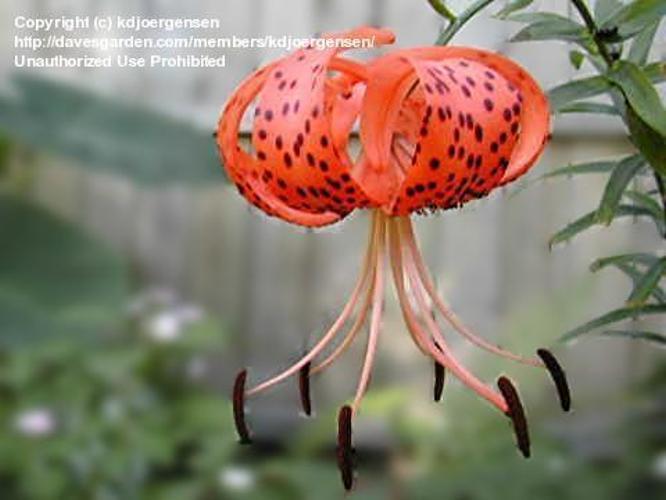
Flower: Tigerlily